The Third Jihad: Radical Islam's Vision For America

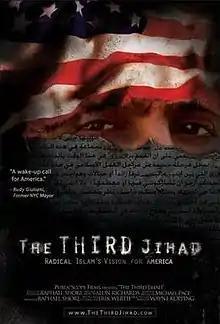
Film poster

The Third Jihad: Radical Islam's Vision For America is a 2008 documentary style film directed by Wayne Kopping of South Africa and Erik Werth. It was produced by Werth and Raphael Shore, a Canadian-Israeli, with financing from the Clarion Project, an organization described by the Southern Poverty Law Center as an anti-Muslim group.